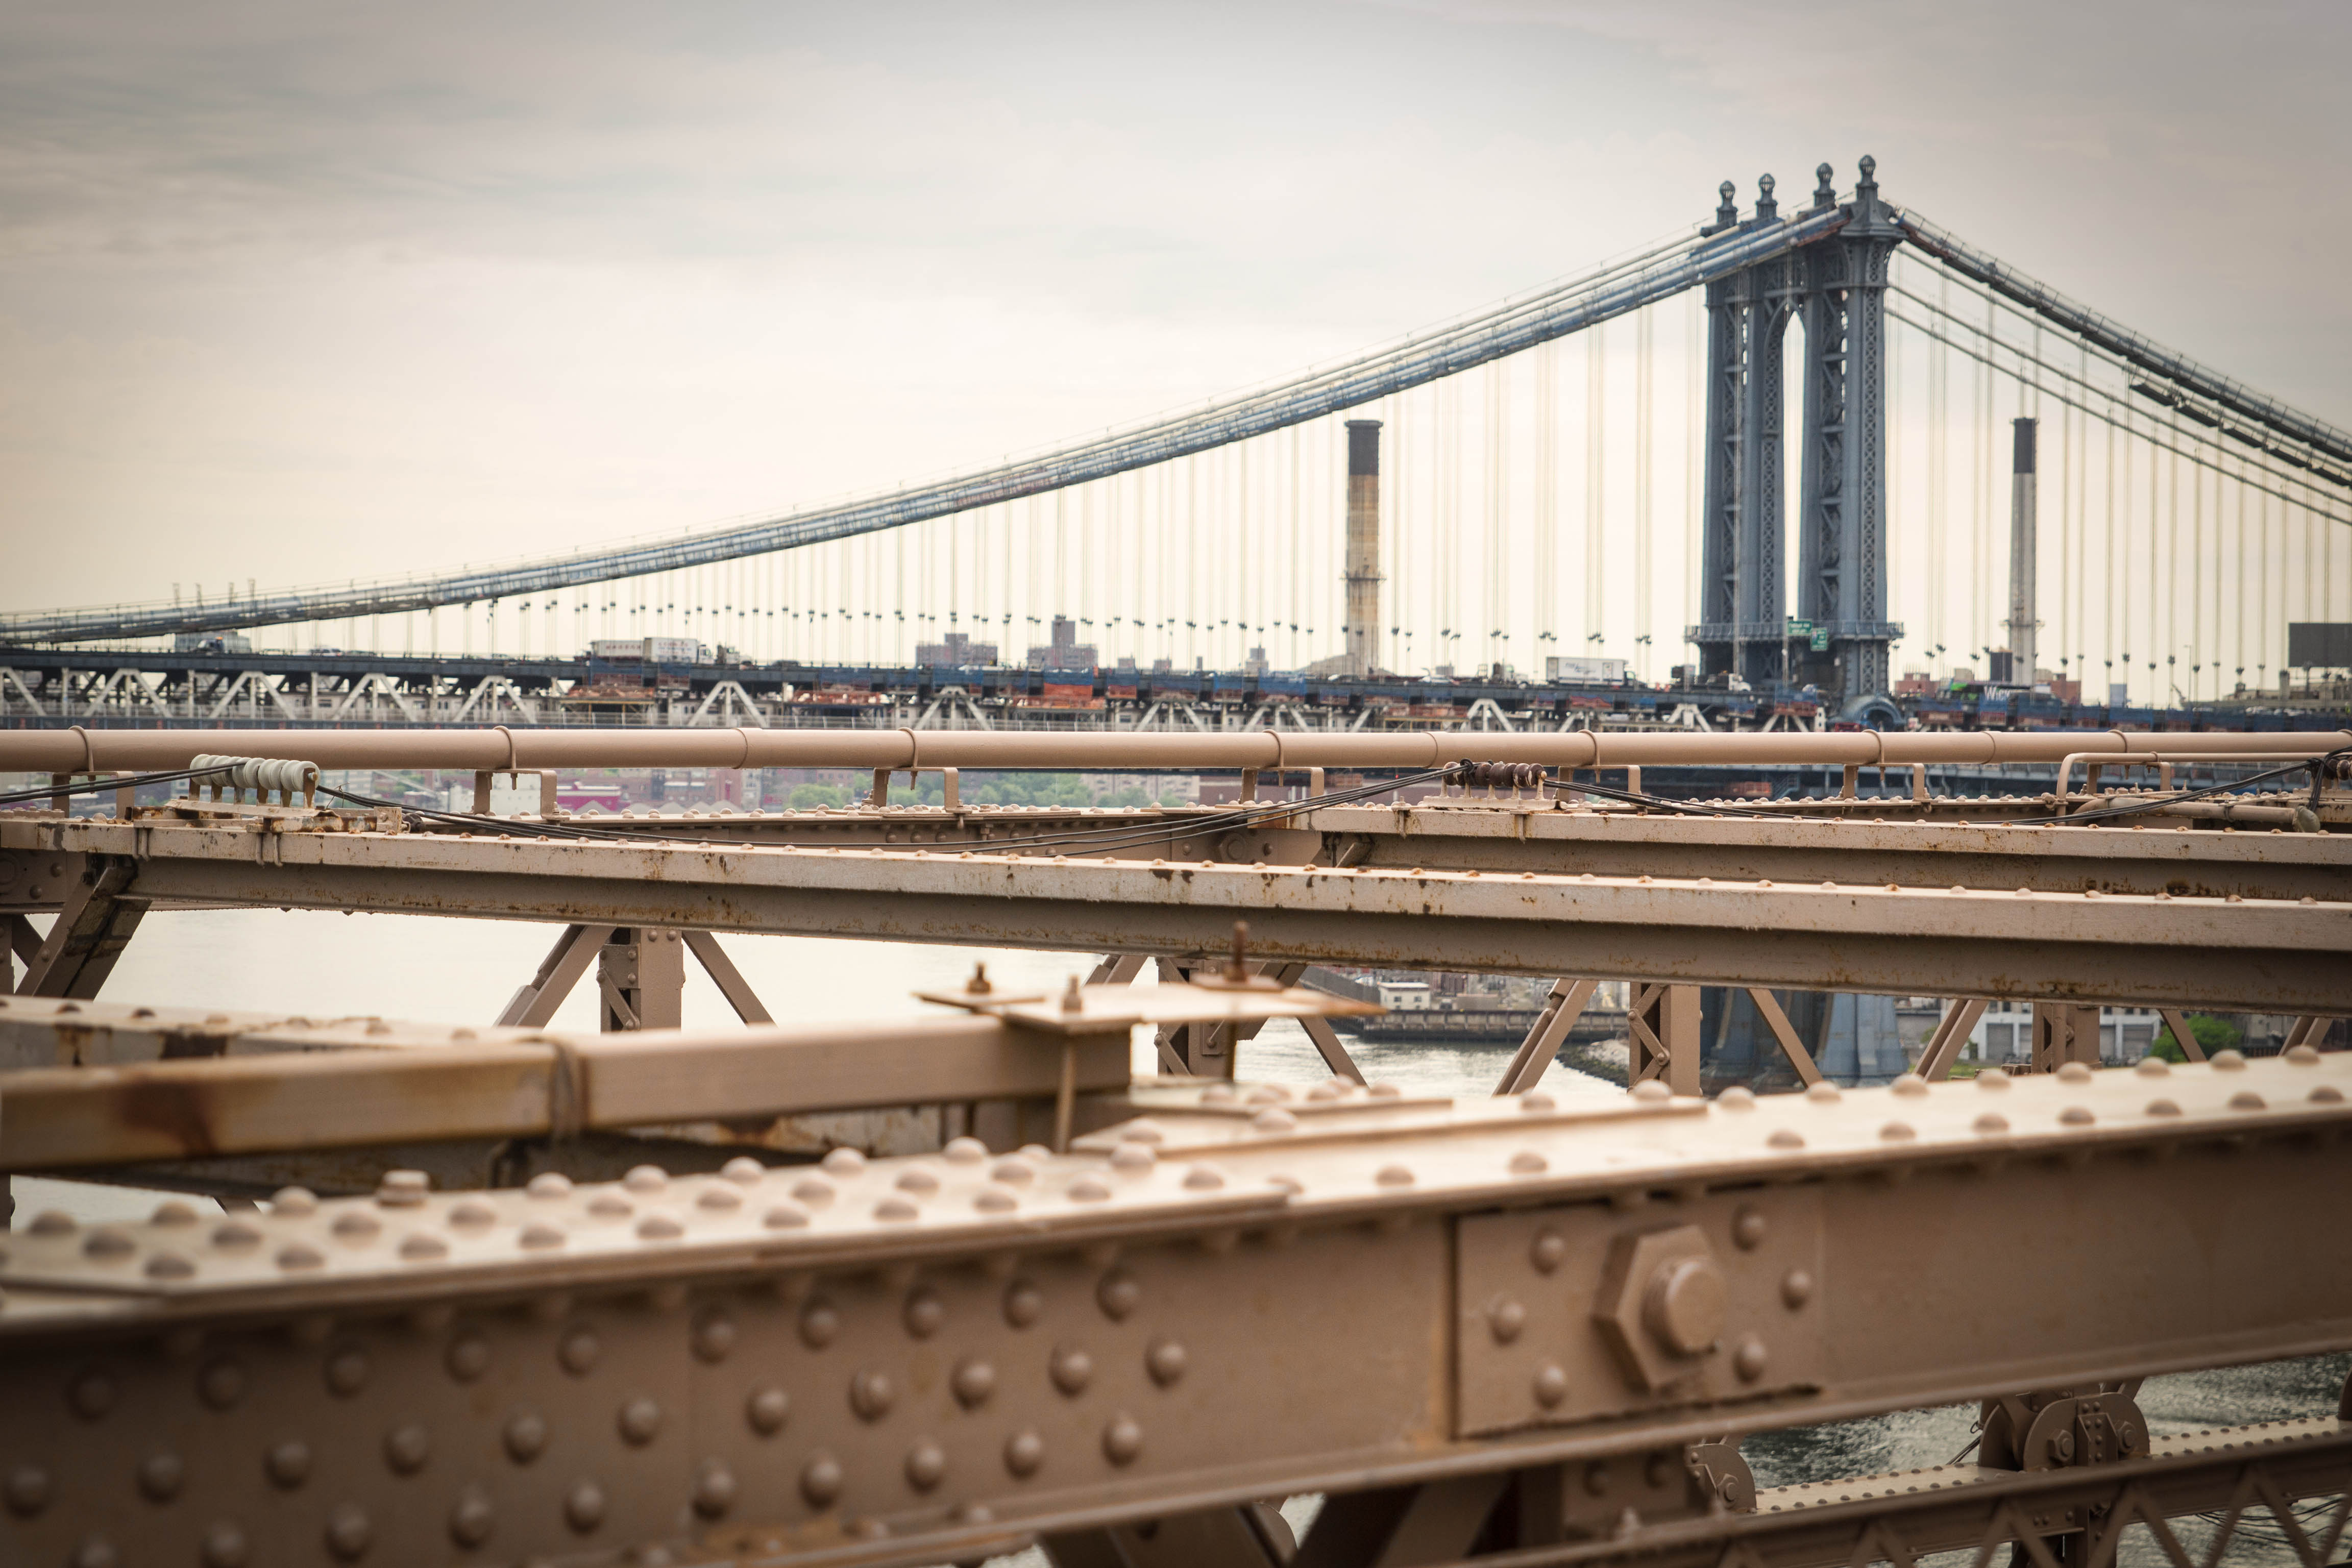
structure, track, bridge, highway, overpass, transport, vehicle, public transport, skyway, nonbuilding structure, girder bridge